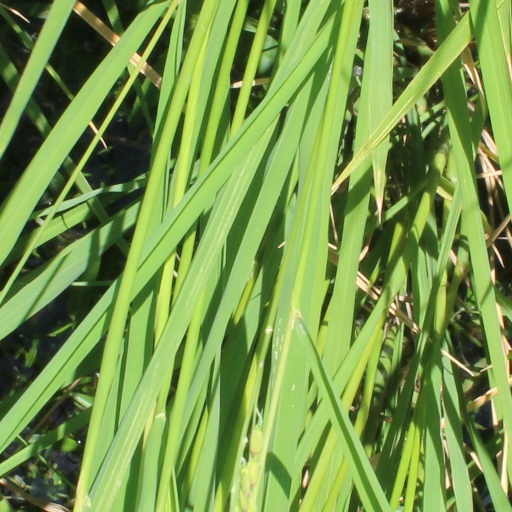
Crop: rice